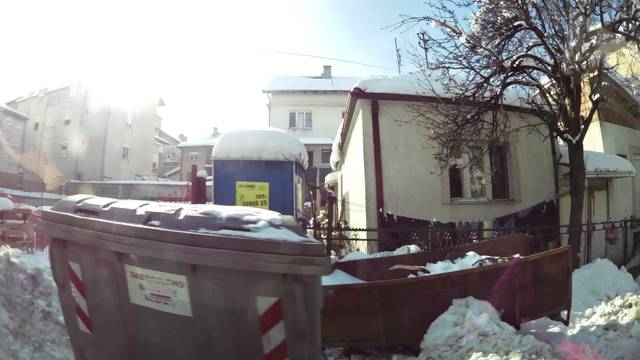
Region: Serbia
Coordinates: 44.807, 20.517